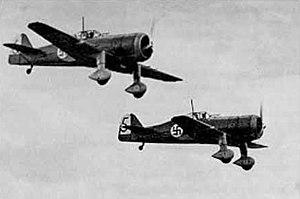
Le Fokker D.XXI est un chasseur intercepteur néerlandais conçu en 1935 pour servir initialement au sein de la ML-KNIL. Bien que petit et peu cher à produire, le D.XXI était un avion rustique avec des performances plutôt respectables pour cette période. Entré en fonction durant les premières années de la Seconde Guerre mondiale, il était construit à l'époque dans de petits ateliers indépendants pour le compte de l'Armée de l'air néerlandaise ou Luchtvaartafdeeling ainsi que pour l'Armée de l'air finlandaise. Quelques-uns ont été produits dans l'usine de Carmoli, avant que celle-ci ne soit nationalisée durant la Guerre civile espagnole.